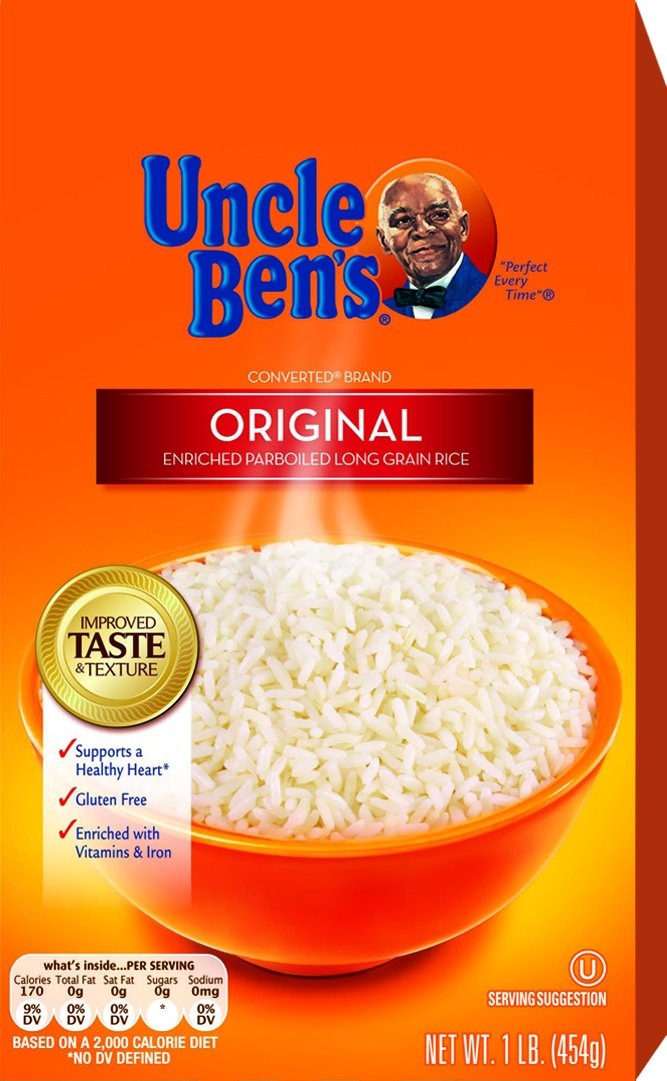
Item Name: UNCLE BEN'S Original Long Grain White Rice, 1lb.
Bullet Point 1: A delicious, long grain white rice for all types of rice dishes
Bullet Point 2: 1 pound package
Bullet Point 3: Gluten free, sodium free, naturally fat free, cholesterol free
Bullet Point 4: Supports a healthy heart* and a well-balanced diet
Bullet Point 5: Uncle Ben’s uses premium rice grains grown in the U.S.A.
Value: 16.0
Unit: Ounce

Price: 2.46